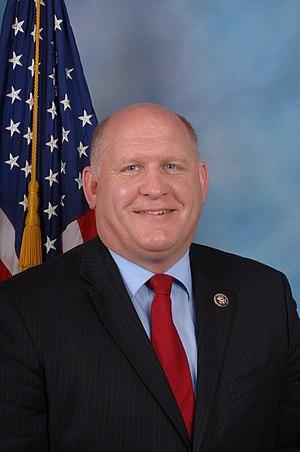
Glenn Thompson, né le 27 juillet 1959 à Bellefonte, est un homme politique américain, élu républicain de Pennsylvanie à la Chambre des représentants des États-Unis depuis 2009.